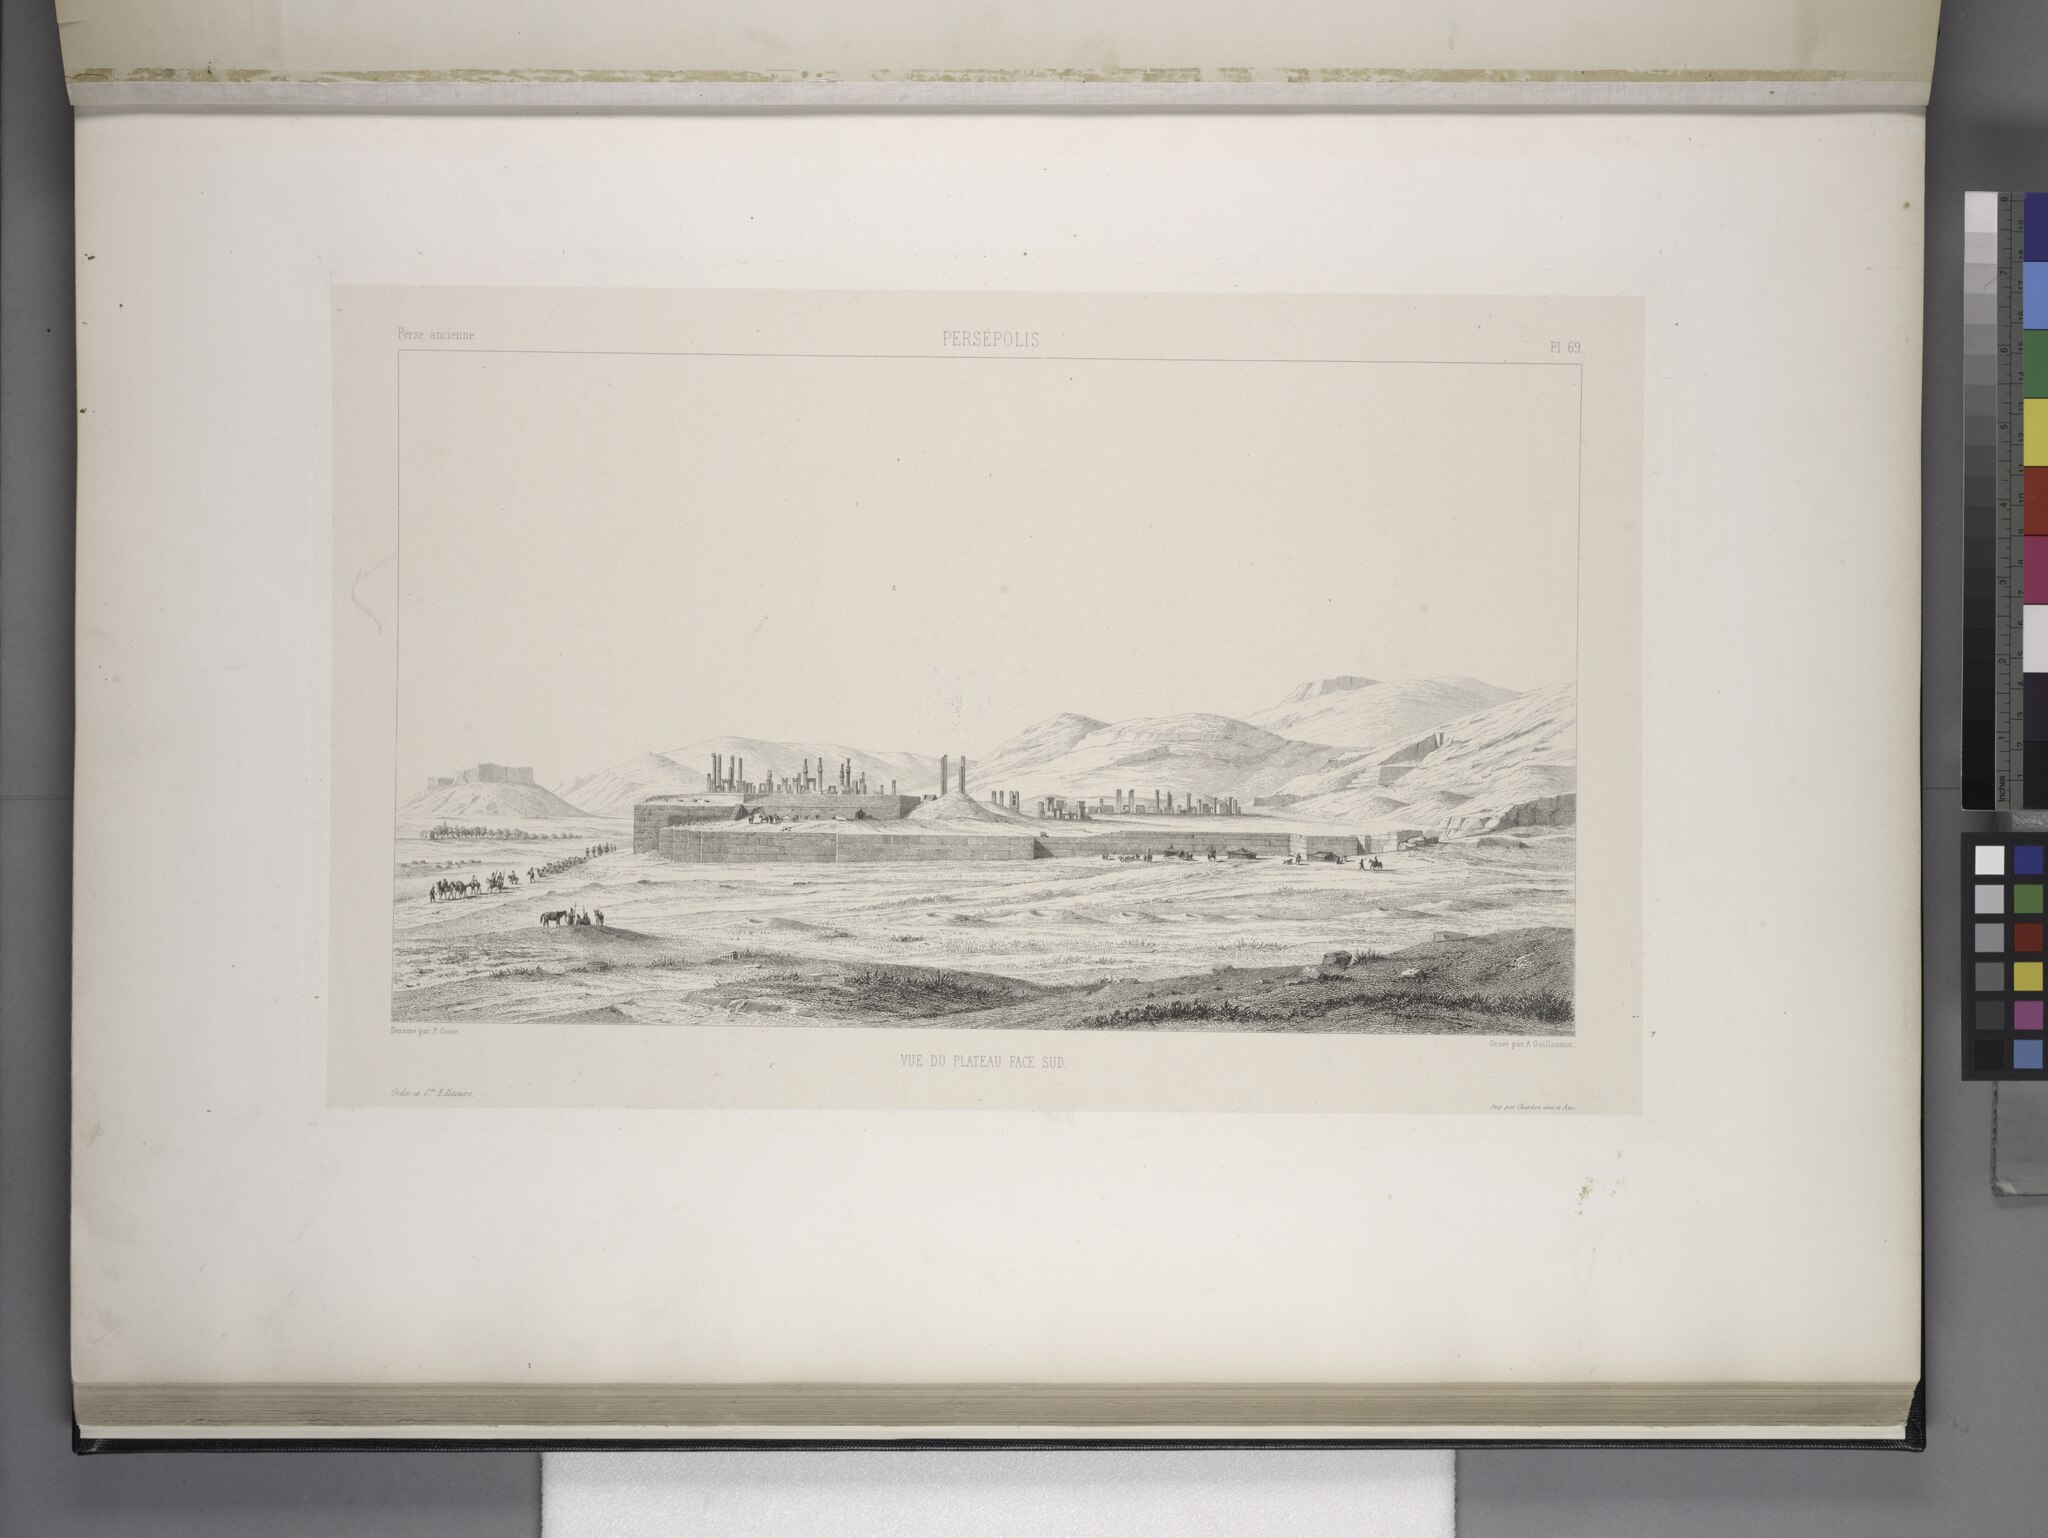
Title: Persépolis. Vue du plateau, face sud (NYPL b12482496-1542782)
Description: Persépolis. Vue du plateau, face sud
Date: 1851
Categories: Images uploaded by Fæ, PD-old-100-expired, PD-scan (PD-old-auto-expired), Images from the New York Public Library, CC-PD-Mark, NYPL General Research Division, Persepolis in the 19th century, Voyage en Perse, PD-old missing SDC copyright status, Illustrations of Persepolis